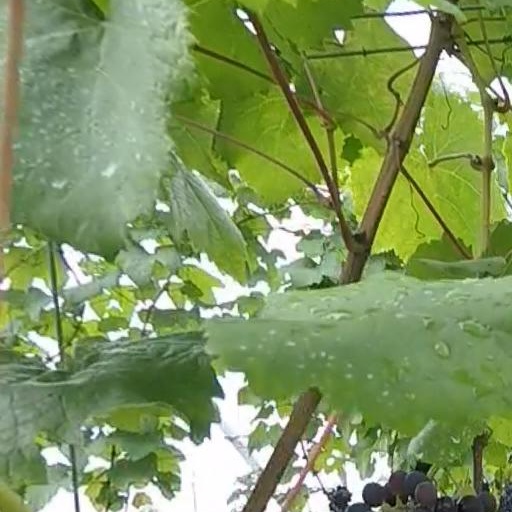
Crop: grape